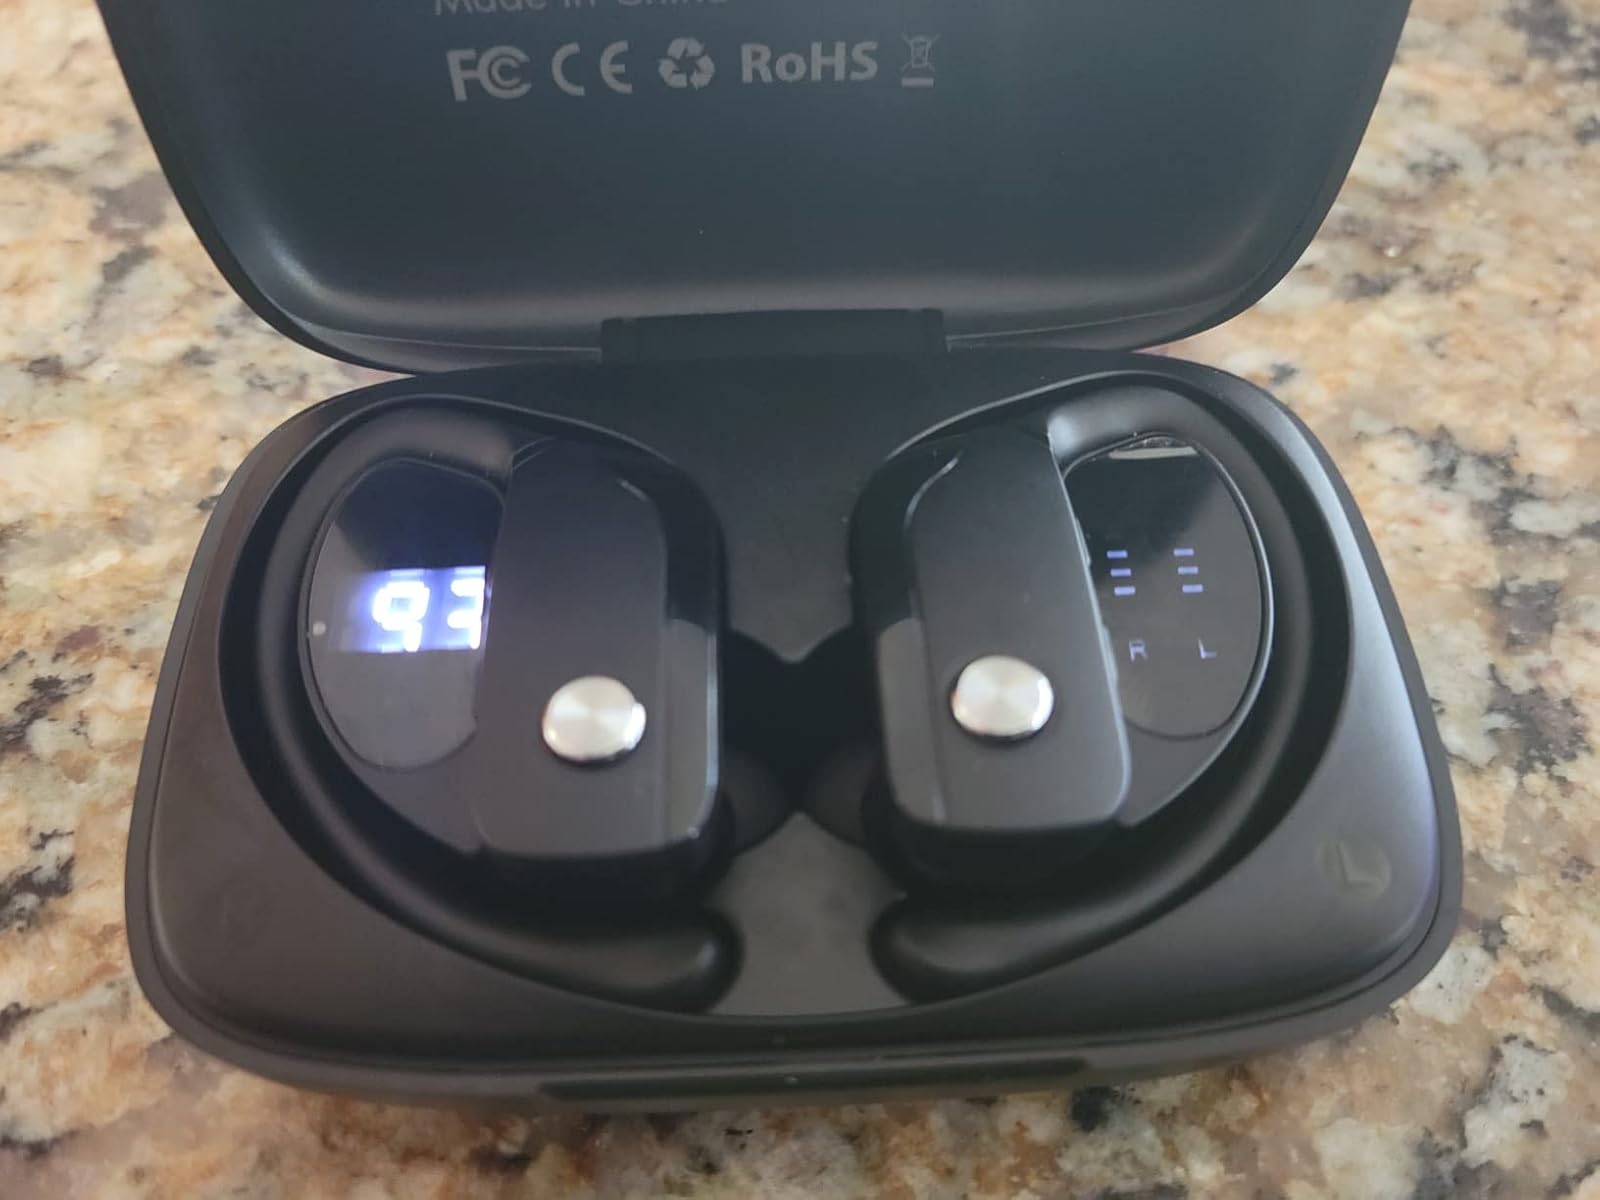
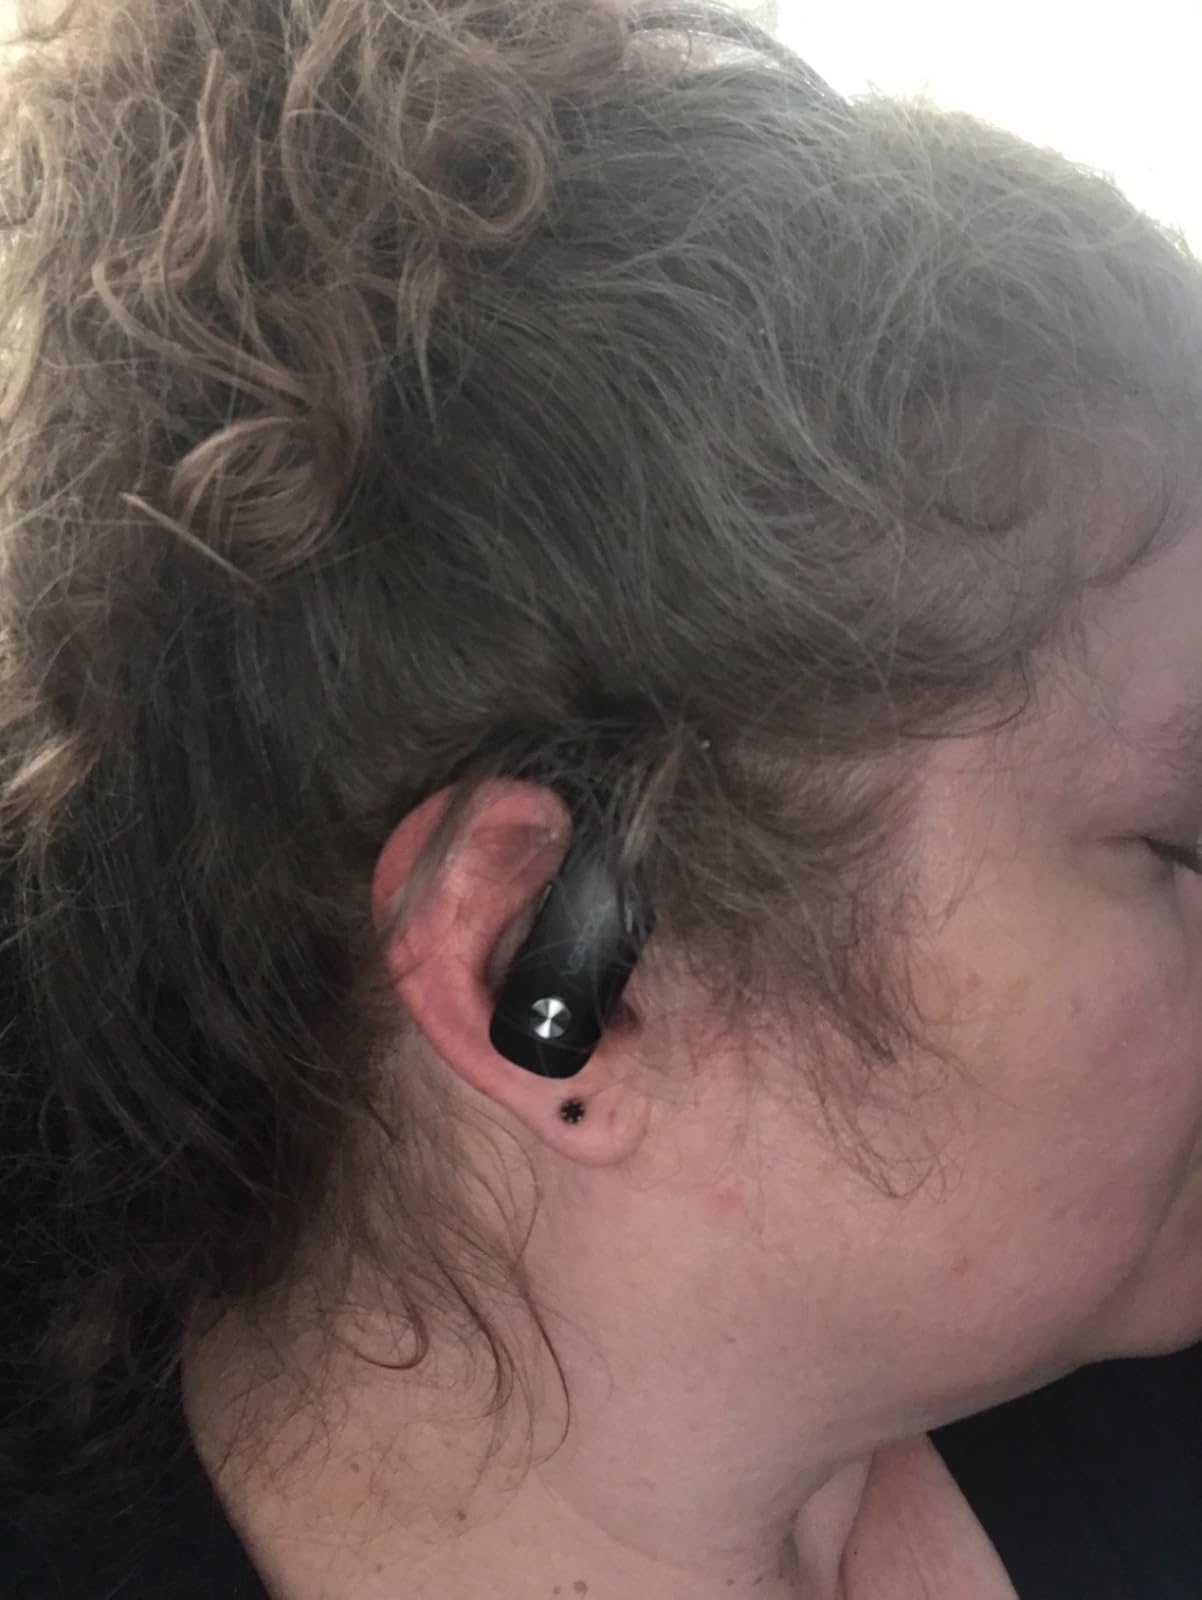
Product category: earbuds
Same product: no